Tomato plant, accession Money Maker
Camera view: vertical (180 deg); turntable rotation: 270 degrees
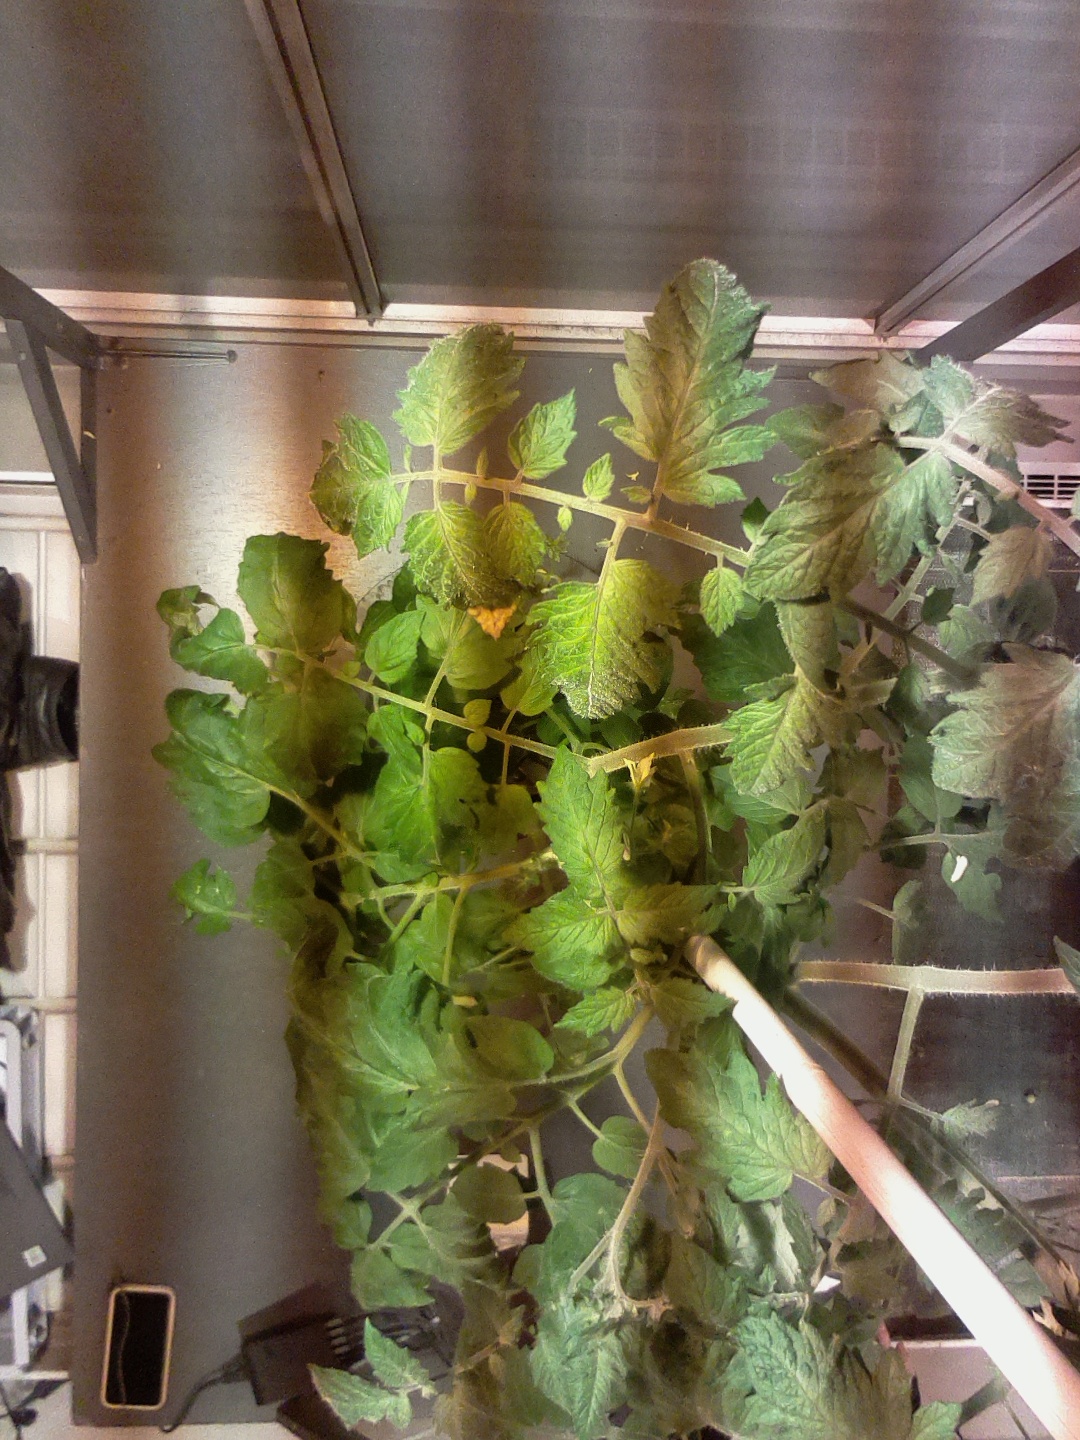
BBCH growth stage 70: Fruits at the main stem or branches visibles